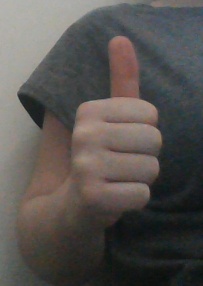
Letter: aleff